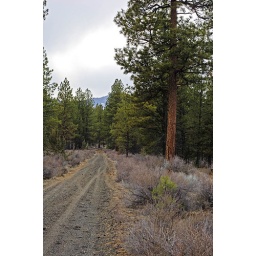
Old logging road and Ponderosa pine in Skyline Forest.